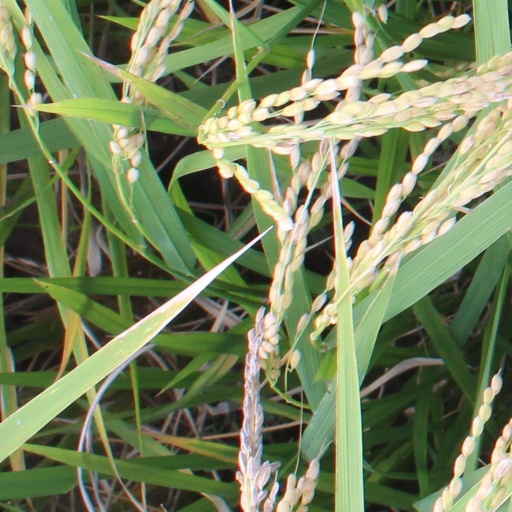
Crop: rice